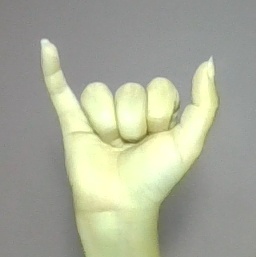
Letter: ya